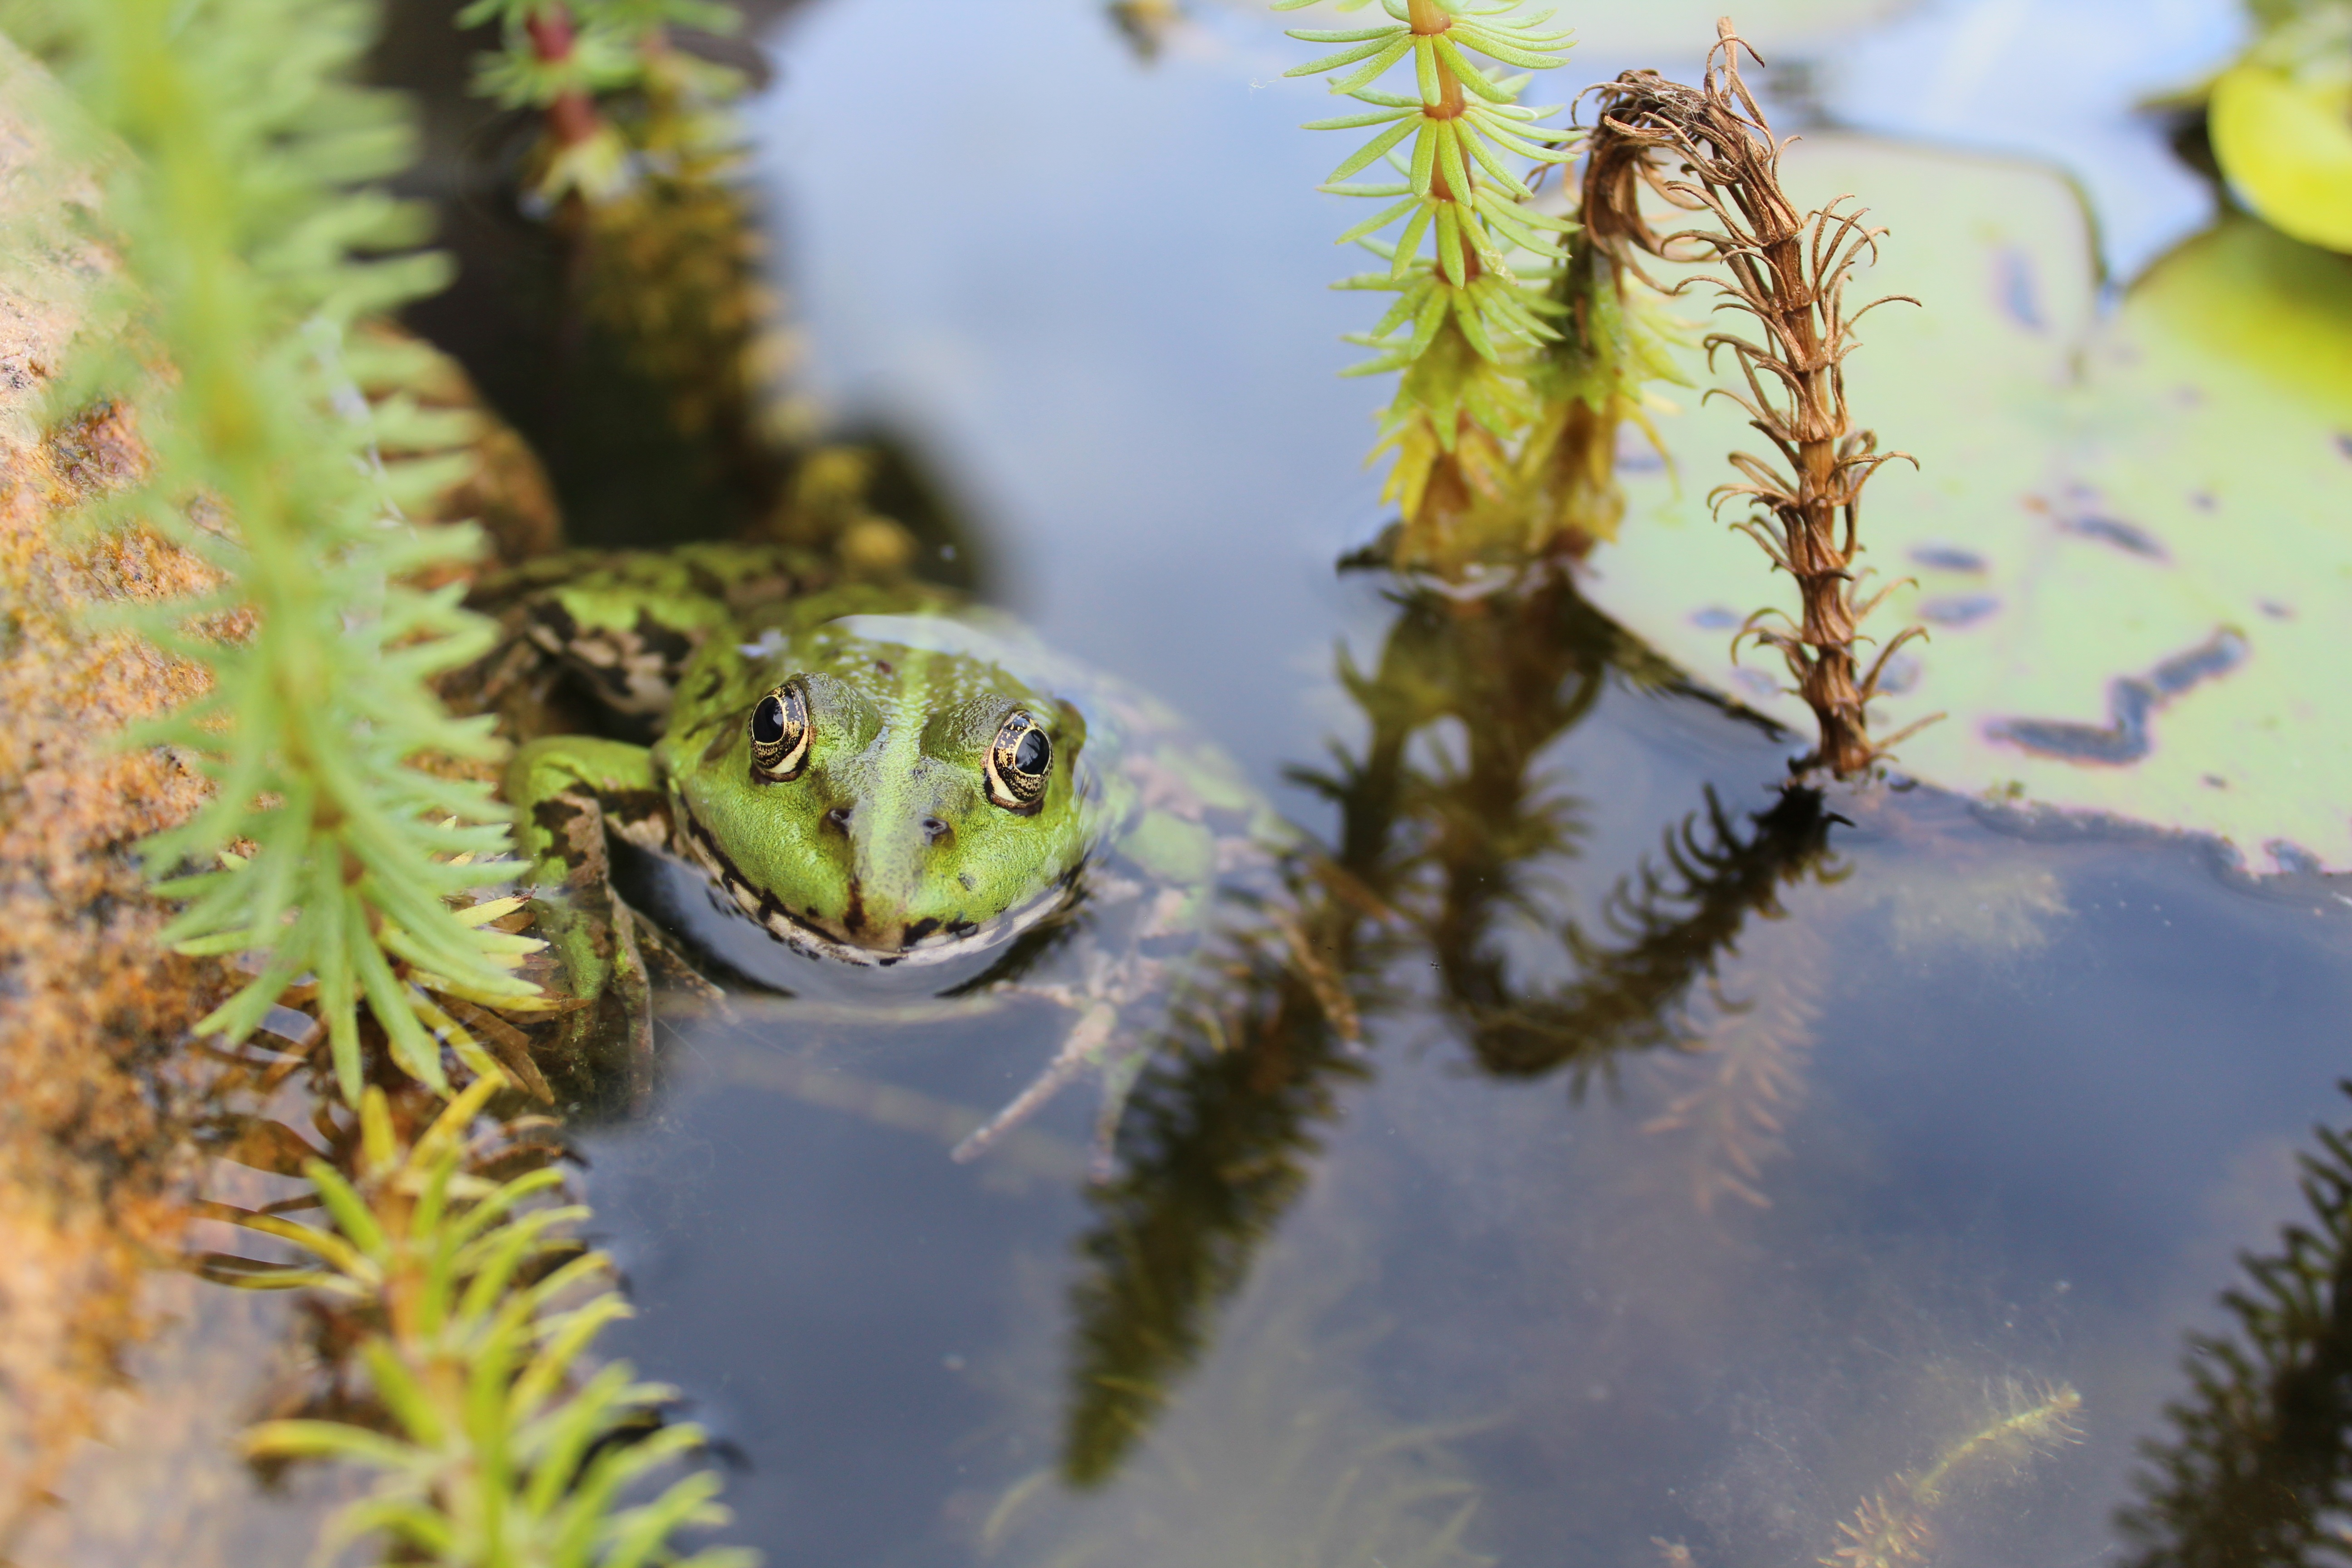
water, nature, flower, animal, pond, wildlife, green, botany, frog, reptile, amphibian, fauna, close up, vertebrate, macro photography, garden pond, frog pond, water frog, aquatic animal